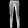
Label: Trouser